Donna Skelly

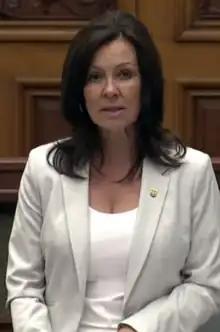
Skelly in 2019

Donna Skelly is a Canadian politician and journalist. Skelly is presently the Speaker of the Legislative Assembly of Ontario since April 14, 2025. She is the first woman to hold this position. She was first elected in 2018 to the electoral district of Flamborough—Glanbrook with the Progressive Conservative Party of Ontario. In 2023, Skelly was appointed to the Executive Committee of the Commonwealth Parliamentary Association. Its mission is to promote the advancement of parliamentary democracy by enhancing knowledge and understanding democratic governance, youth engagement in democracy, gender equality and equal representation.